Shilpa Shetty

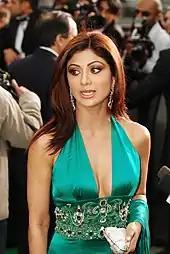

In 2000, Shetty received acclaim for her role in Dharmesh Darshan's musical romantic drama "Dhadkan", where she played a young woman forced for an arrange marriage opposite Akshay Kumar and Suniel Shetty. A loose adaptation of Emily Brontë’s "Wuthering Heights", the film earned and emerged as a moderate success at the box office. Her performance earned her several Best Actress nominations at various award ceremonies, including the IIFA Awards. Padmaraj Nair of "Screen" remarked, "Shilpa gets the best role of her career and doesn't disappoint". Taran Adarsh of "Bollywood Hungama" wrote, “The life of the enterprise is undoubtedly Shilpa Shetty, who looks good, delivers her lines effectively, and emotes with utmost conviction.” She was also seen alongside Nagarjuna in Vyjayanthi Movies’ "Azad", which ran for 100 days in theatres and became a profitable venture in Telugu cinema. However, her other release that year failed at the box office.